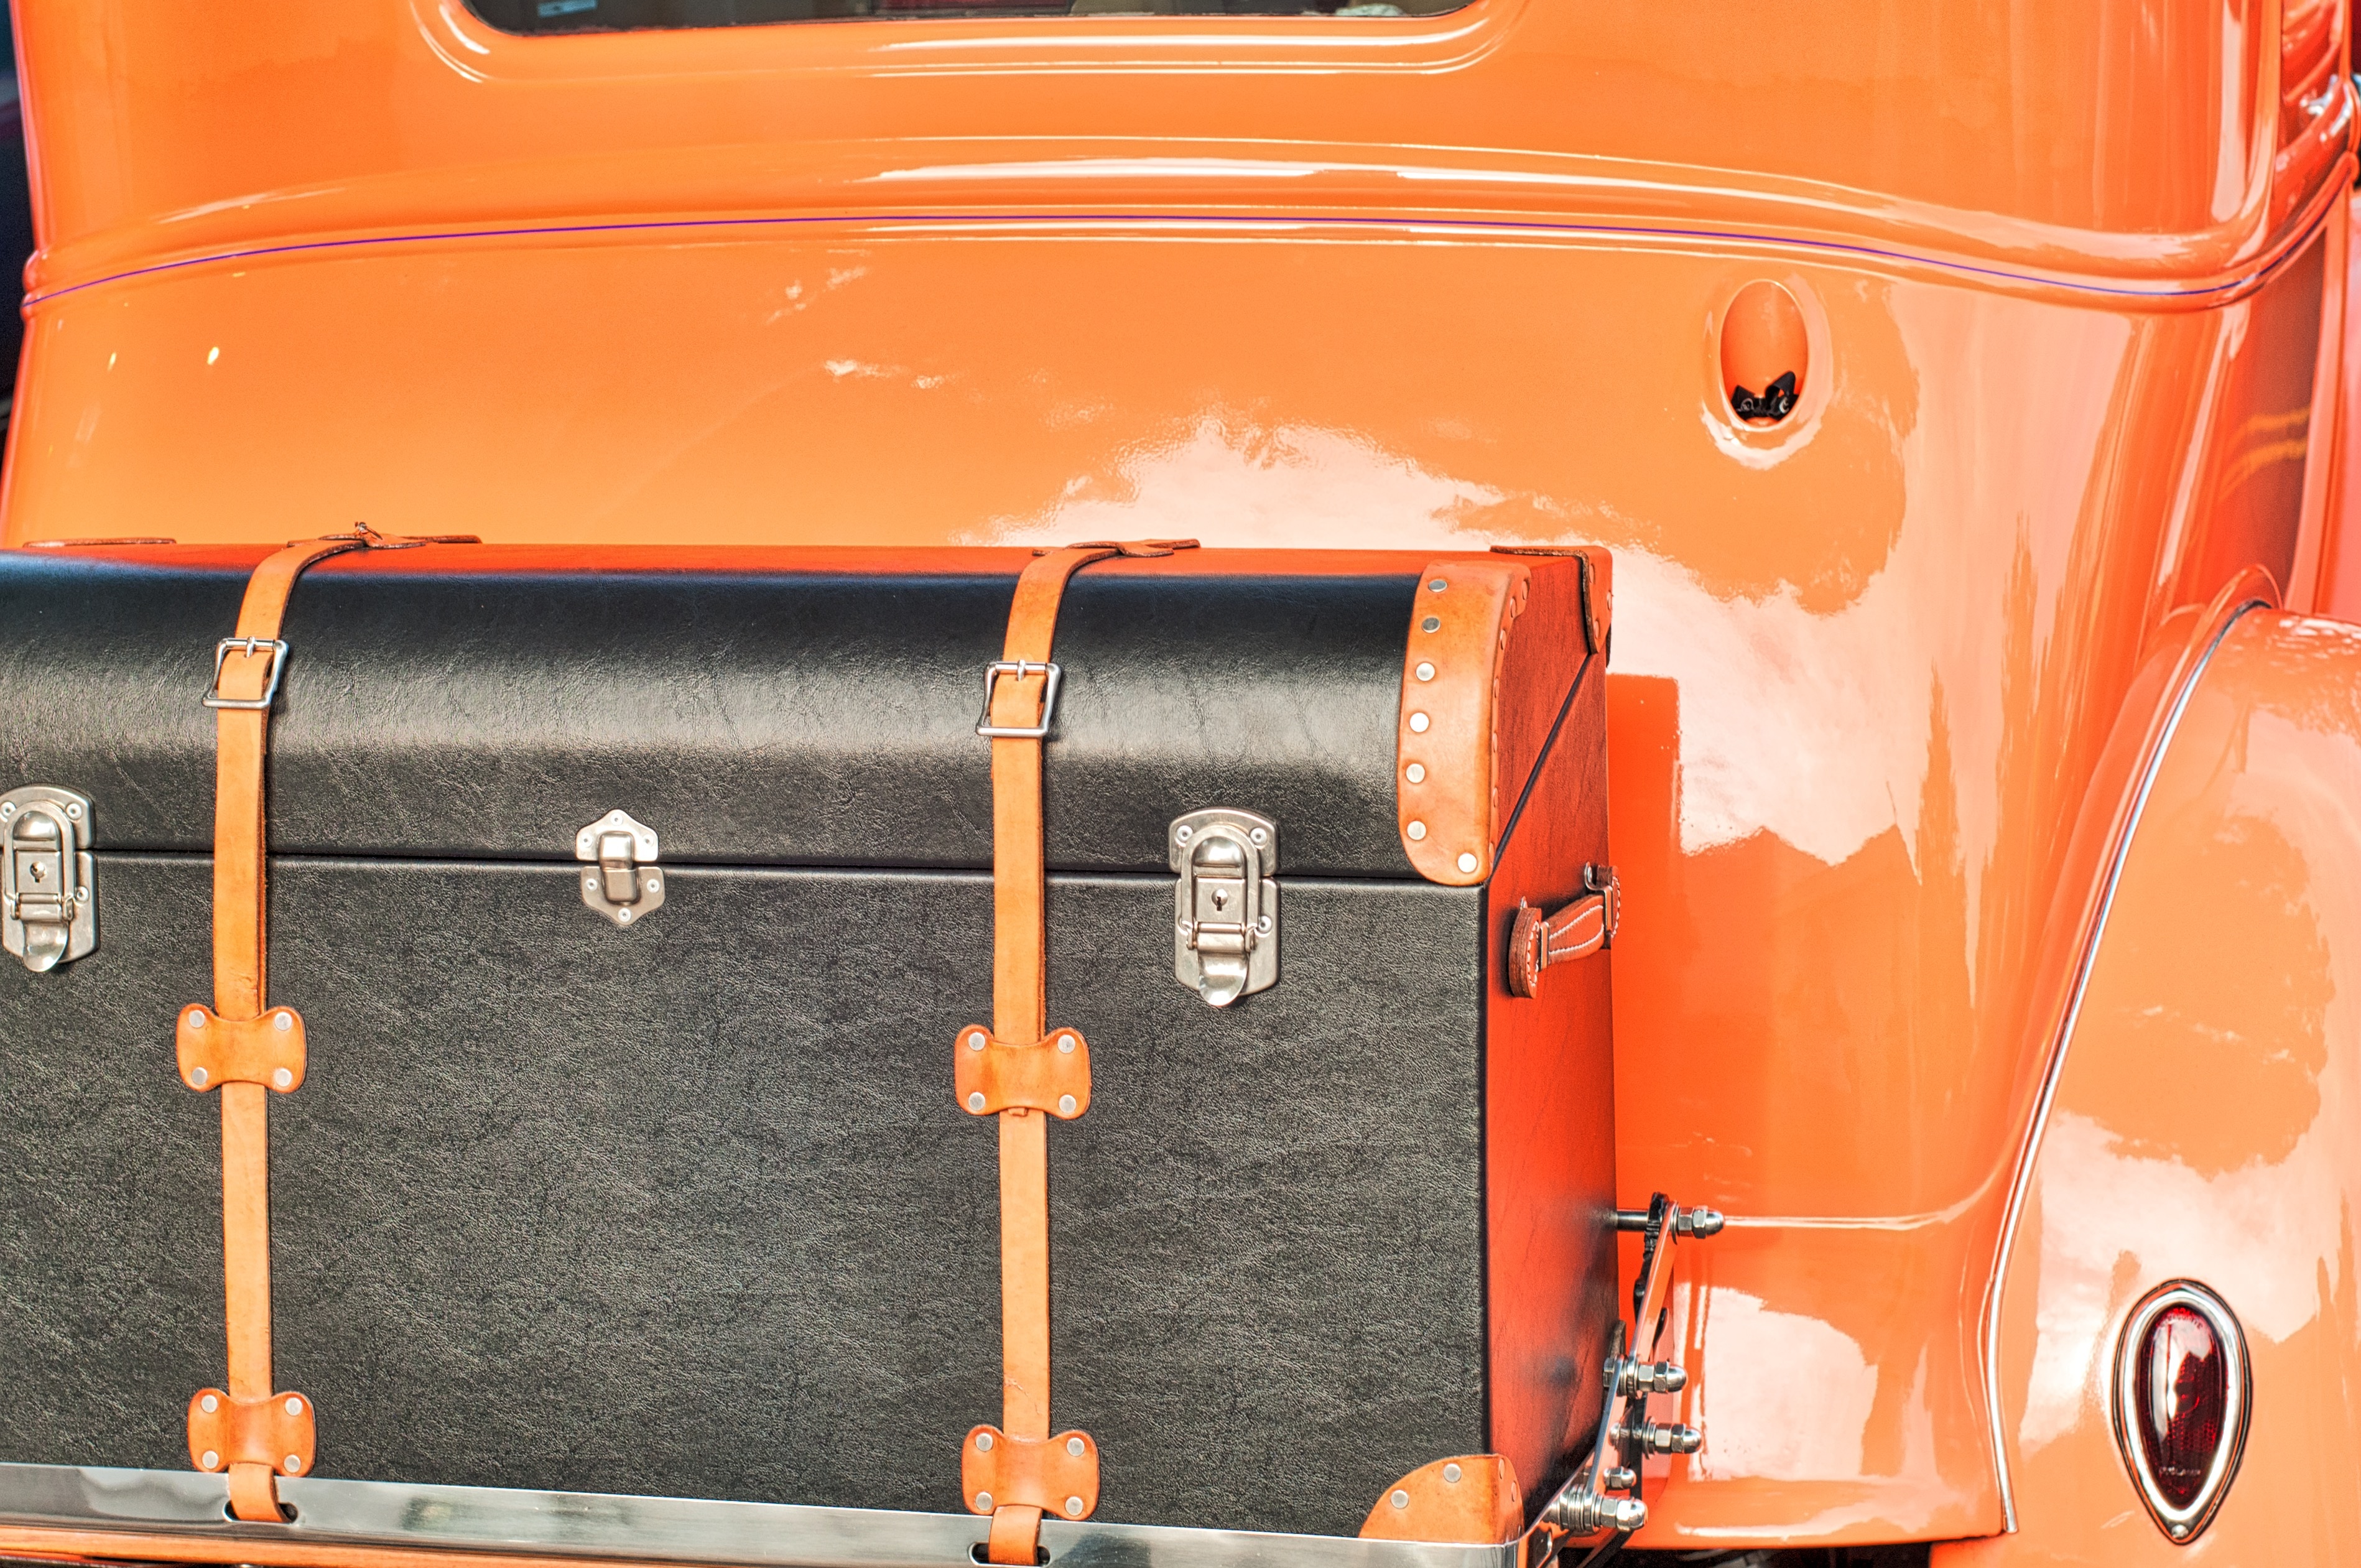
car, antique, wheel, automobile, trunk, vehicle, luggage, vintage car, bumper, classic, land vehicle, automobile make, automotive exterior